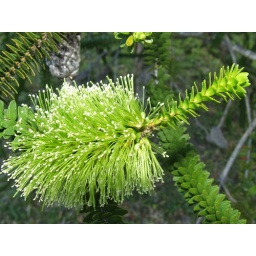
The green bottle brush is a wee bit different to the red (Gold tips) in it has white tips.